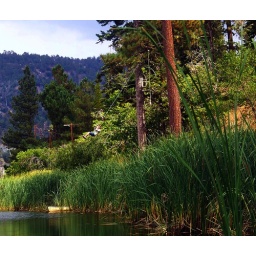
A boy swinging from a tree into Jackson Lake in Wightwood, California.